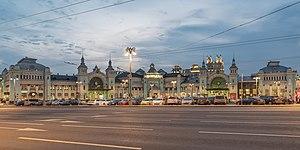
La gare de Biélorussie est l'une des neuf gares de Moscou. Elle a été construite en 1870, par Ivan Stroukov. Elle se trouve sur la place du même nom, non loin de la rue Tverskaïa.